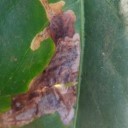
Label: Miner